Edward A. Burkhalter

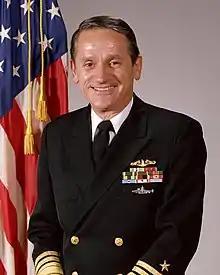
Edward A. Burkhalter, 1983

Vice Admiral Edward Allen Burkhalter, Jr. (September 15, 1928 – July 1, 2020) was a United States Navy admiral and Director of Strategic Operations for the Chairman of the Joint Chiefs of Staff from 1984 to 1987.